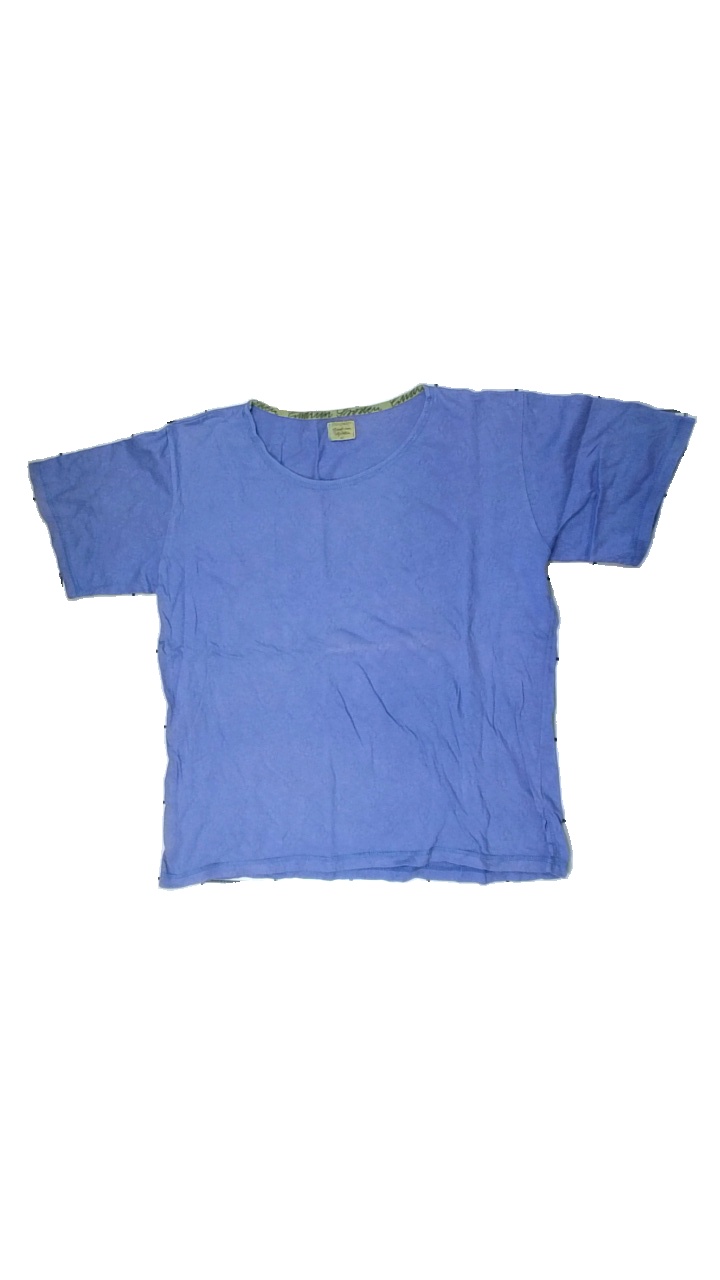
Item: T-shirt (Ladies)
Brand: Eco Concept
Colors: Blue
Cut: Loose, C-collar
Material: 100% Cotton
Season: All
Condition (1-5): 2
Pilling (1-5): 2
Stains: Minor
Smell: Minor
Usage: Export
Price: <50